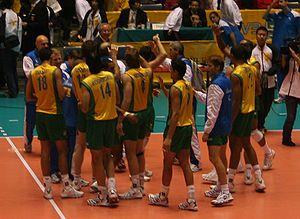
L'Équipe du Brésil de volley-ball est composée des meilleurs joueurs brésiliens sélectionnés par la Confédération brésilienne de volley-ball. Elle est actuellement classée au 1ᵉʳ rang de la FIVB au 1ᵉʳ octobre 2018.